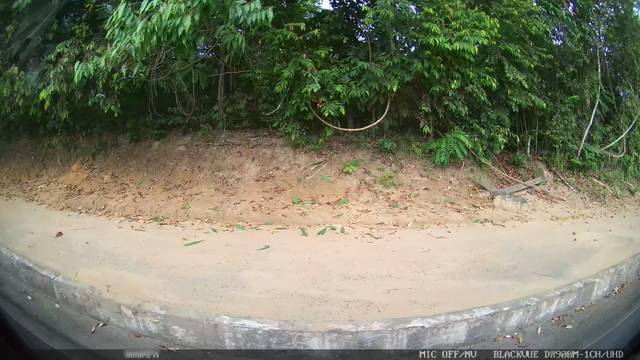
Region: Brazil
Coordinates: -3.091, -60.038